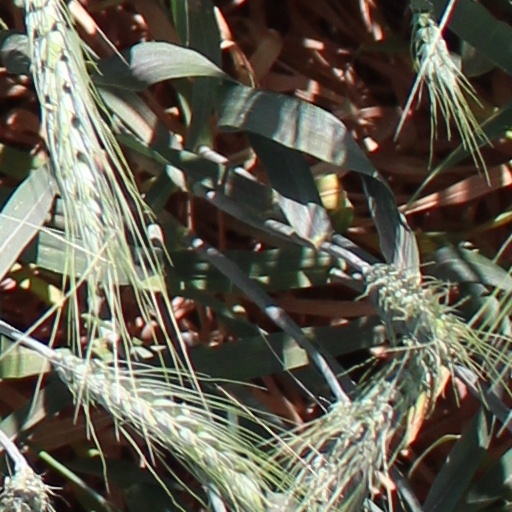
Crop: wheat